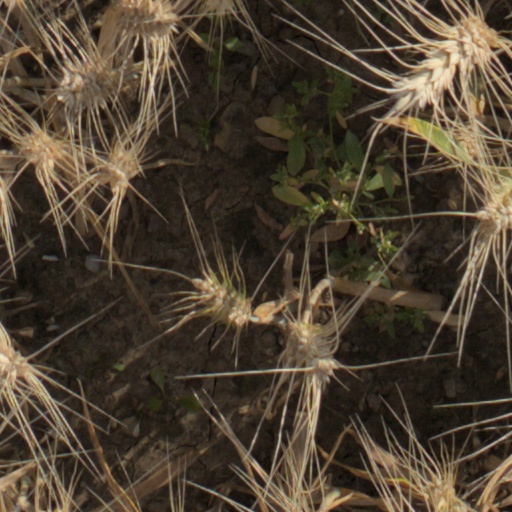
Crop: wheat